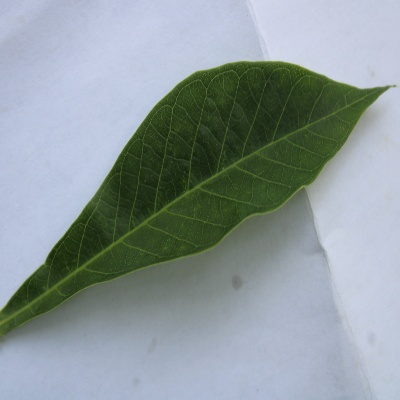
Crop: Cassava
Condition: healthy